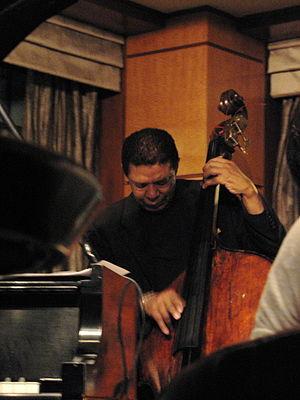
Charles Anthony Williams, né le 17 avril 1942 à Camden dans le New Jersey, est un contrebassiste américain.